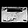
Label: Bag